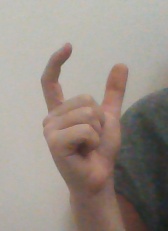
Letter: nun